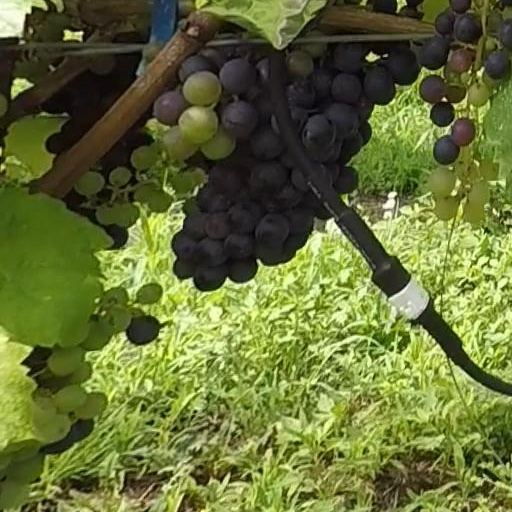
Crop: grape